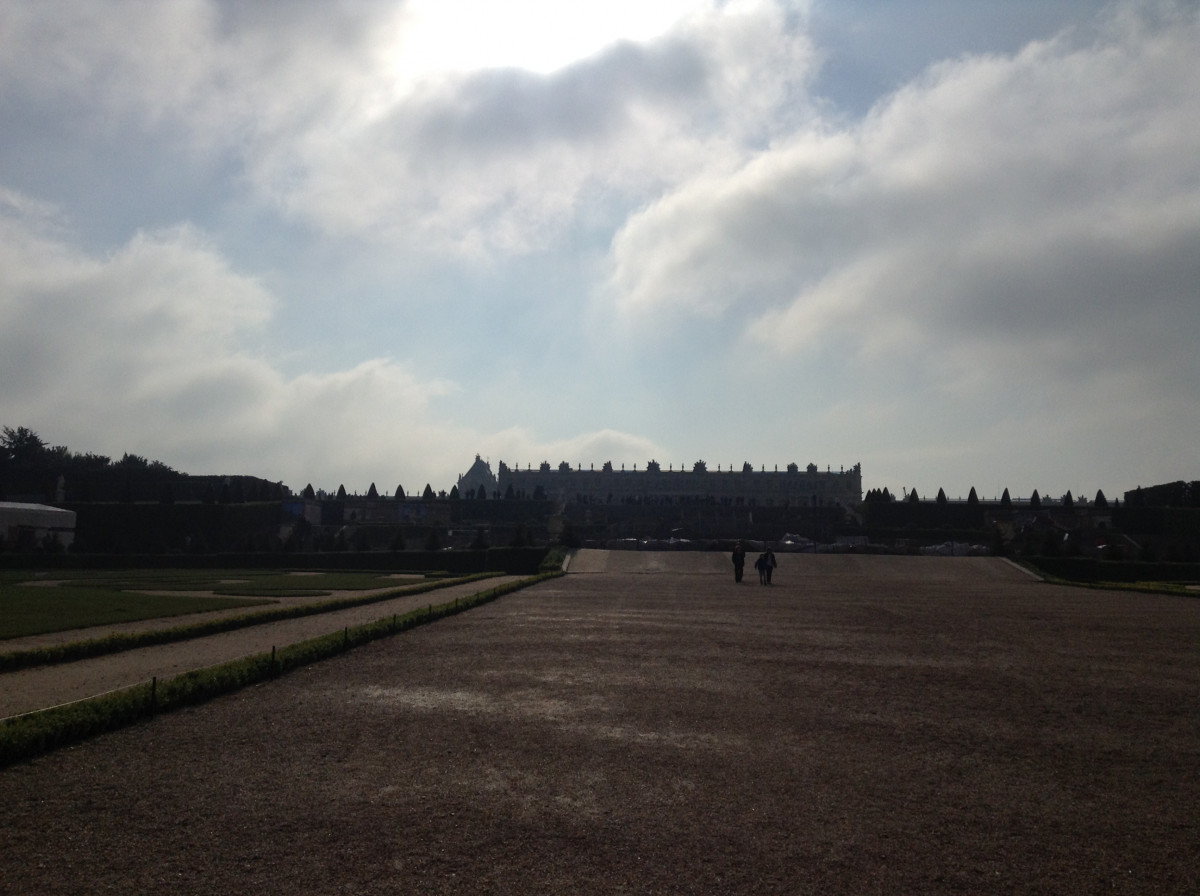
Tags: grass, horizon, cloud, sky, field, sunlight, morning, hill, highway, dawn, dusk, evening, agriculture, plain, road trip, infrastructure, rural area, atmospheric phenomenon